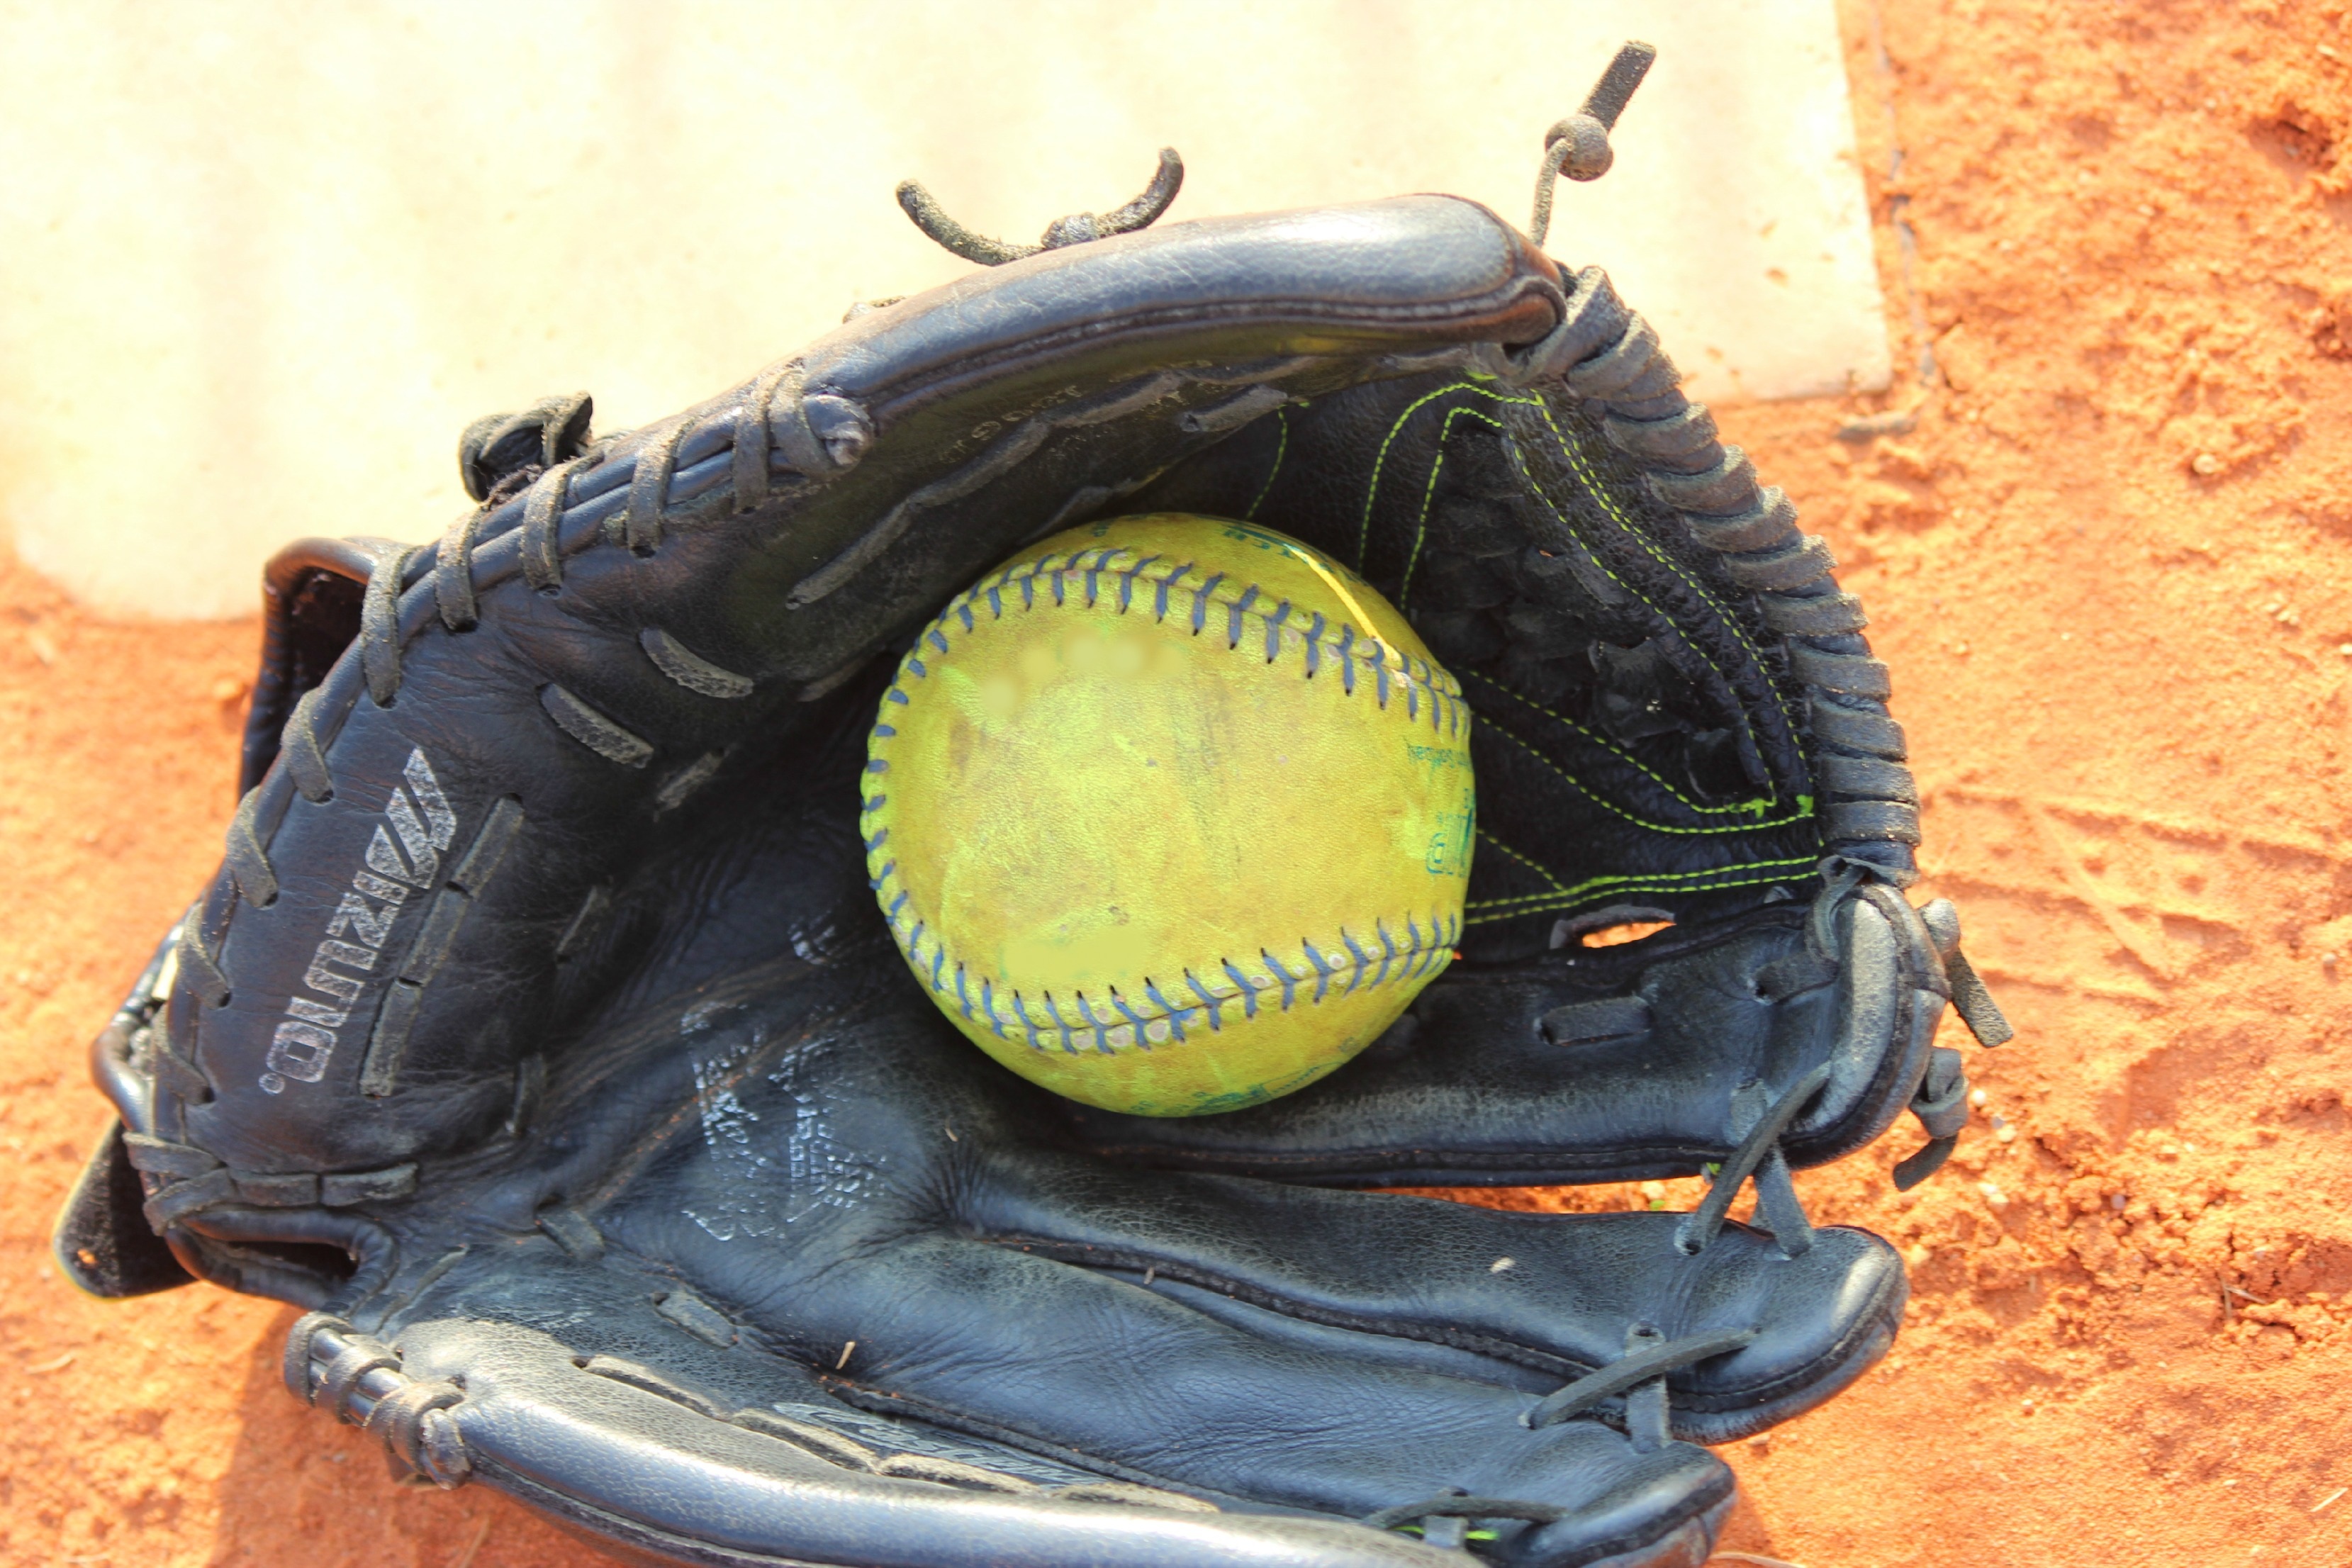
sport, leather, field, game, play, home, recreation, food, vehicle, equipment, leisure, tire, pitch, competition, team, ball, base, catch, league, softball, fastball